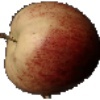
Label: Apple Red 3